Answer in natural language. Consider the 3D positions of the objects in the scene and not just the 2D positions in the image. Is the centerpoint of  Doorframe (highlighted by a blue box) at a higher height than brown square dining table (highlighted by a green box)? Choose between the following options: no or yes
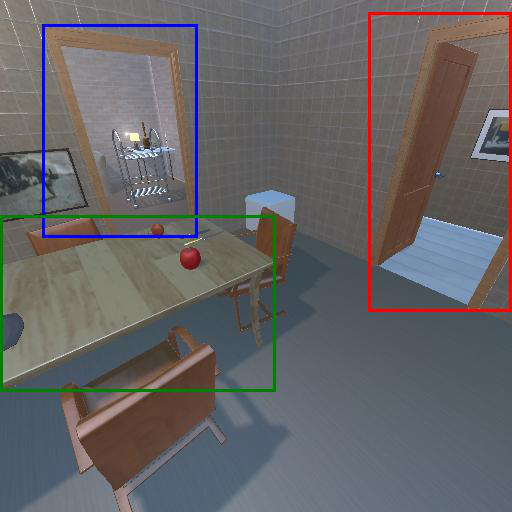
<answer>yes</answer>